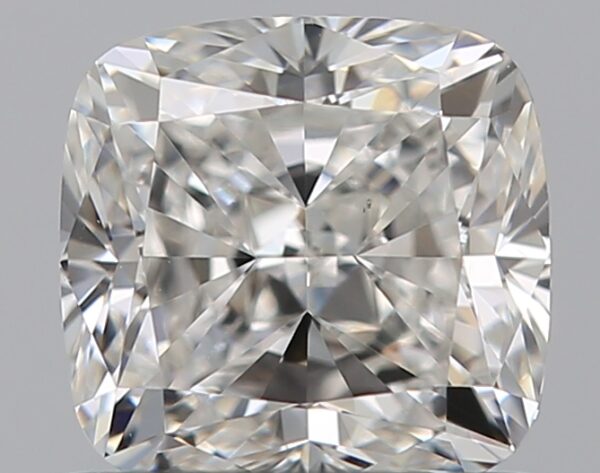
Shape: cushion
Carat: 0.81
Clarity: VS1
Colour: G
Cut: EX
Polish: EX
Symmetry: VG
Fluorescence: N
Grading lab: GIA
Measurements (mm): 5.2 x 5.07 x 3.52